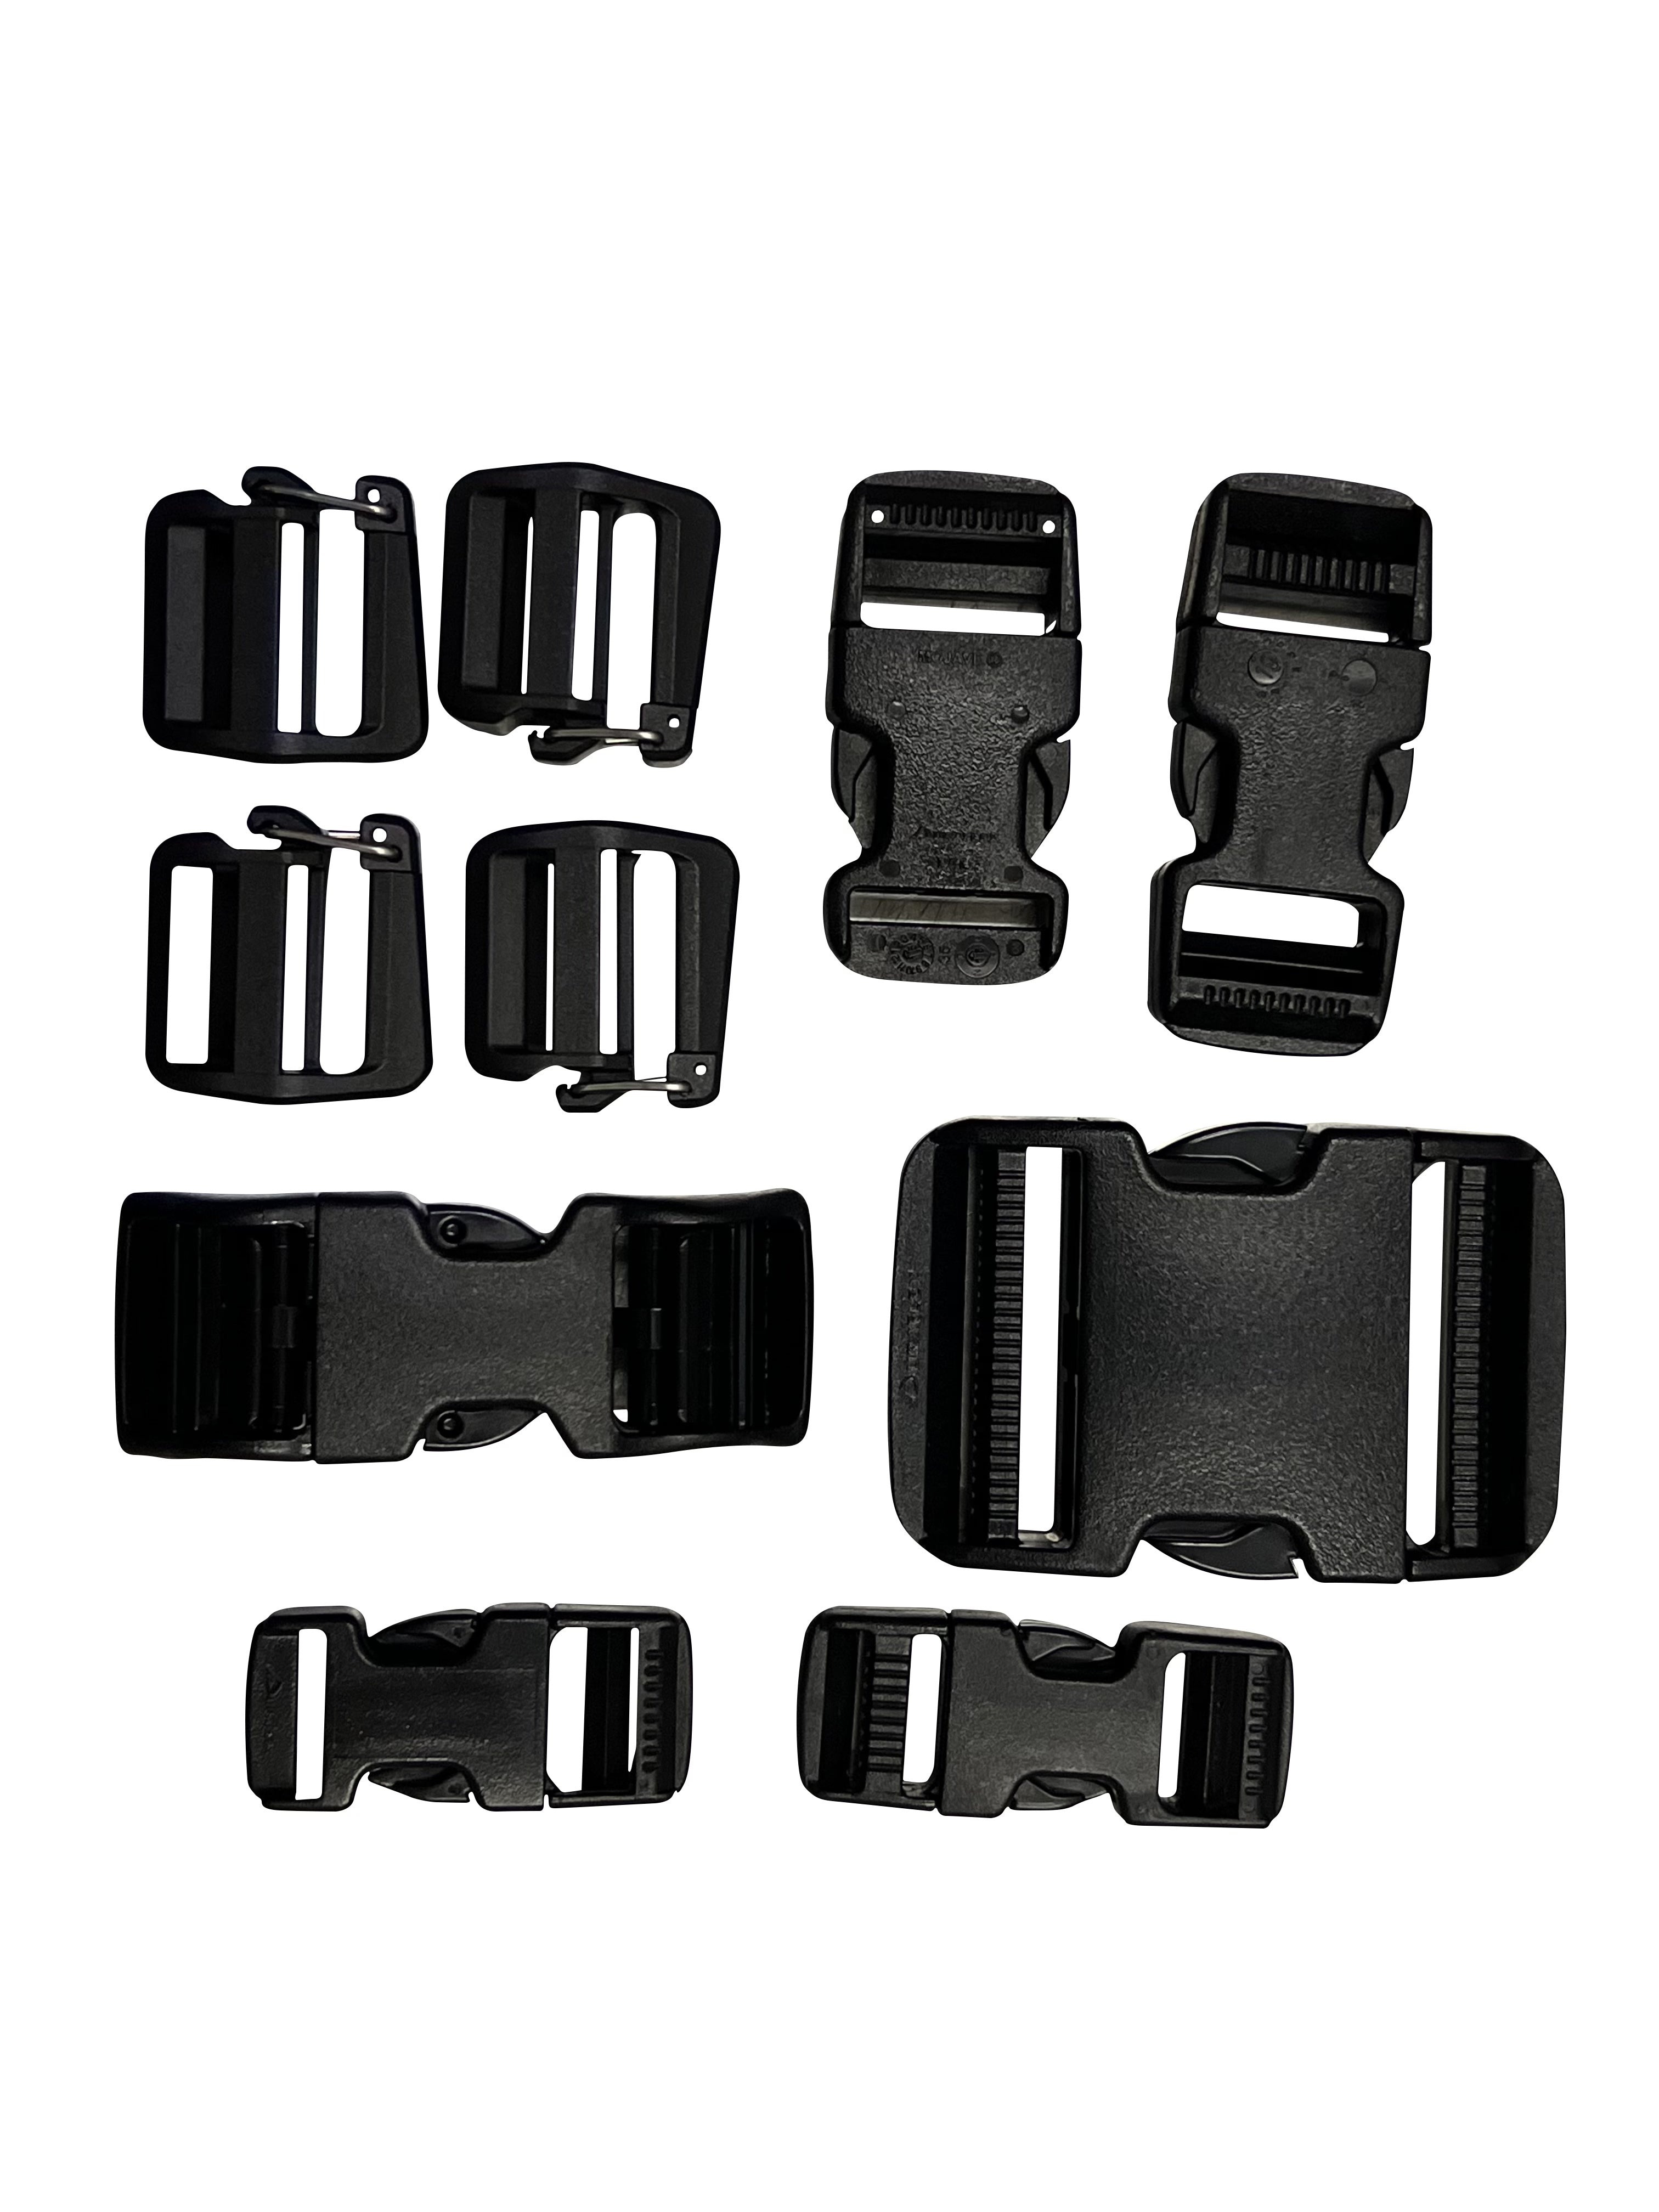
Extra Buckle Set
This full set contains assorted buckles you may need in the field in case of buckle failure. This is rare but it's always good to have extras just in case. 2" hip belt buckle 1" male/female dual adjust set 1" male dual adjust 1" female single adjust fixed 4- 1" adjustable gatekeepers 3/4" male/female dual adjust set 3/4" male dual adjust 3/4" female single adjust fixed 1 set 1” dual adjust locking buckles
Brand: Initial Ascent
Category: Sporting Goods > Outdoor Recreation > Climbing > Climbing Rope